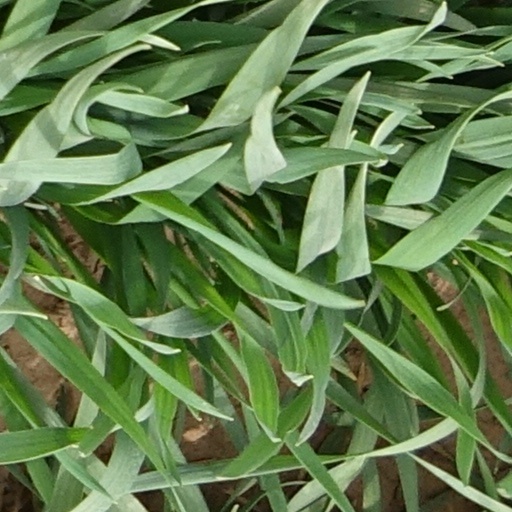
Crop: wheat